Queen Elizabeth-class aircraft carrier

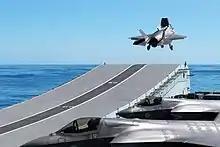
F-35B of 617 Squadron takes off during Carrier Sea Training in 2020

The ships' company is 679, rising to 1,600 when the air crew is added. In April 2015 a parliamentary reply stated that the average crew size would be 672. The ships have an empty load displacement of 65,000 tonnes on delivery, with an estimated full load displacement of 80,600 tonnes as the ships are upgraded through their lifetime. They have an overall length of , a width of , a height of , a draught of , and a range of . Nuclear propulsion was rejected due to its high cost and manpower required in favour of Integrated Electric Propulsion consisting of two Rolls-Royce Marine Trent MT30 gas turbine generator units and four Wärtsilä diesel generator sets (two and two ). The Trents and diesels are the largest ever supplied to the Royal Navy, and together they feed the low-voltage electrical systems as well as four GE Power Conversion's 20 MW electric propulsion motors that drive the twin fixed-pitch propellers.